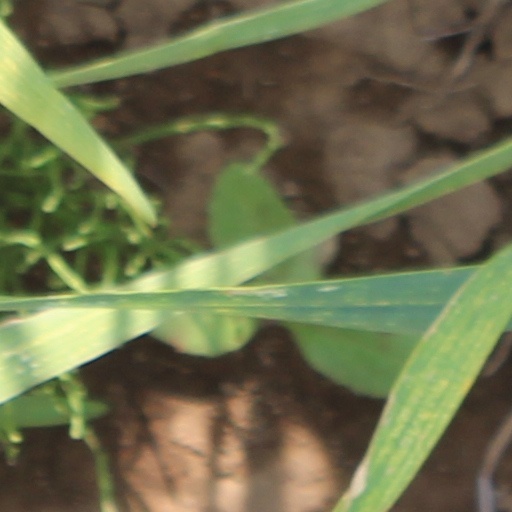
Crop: wheat